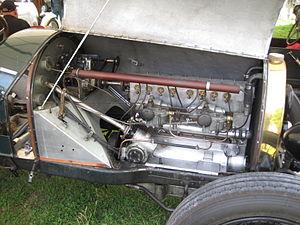
Bugatti Type 30
La Bugatti Type 30 est une automobile de course du constructeur français Bugatti, variante de la Bugatti Type 13, conçue par Ettore Bugatti et construite de 1922 à 1926.